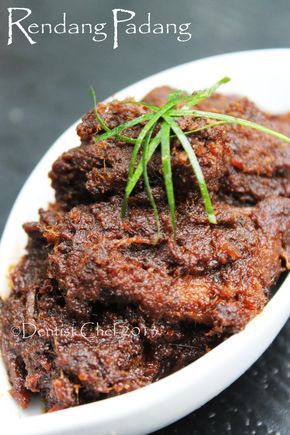
Label: daging_rendang